Salif Keita

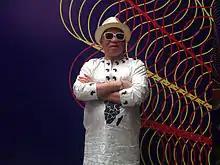
Keita in 2015

Salif Keïta (born 25 August 1949) is a Malian singer-songwriter, referred to as the "Golden Voice of Africa". He is a member of the Keita royal family of Mali.